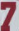
Number: 7